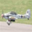
Label: airplane